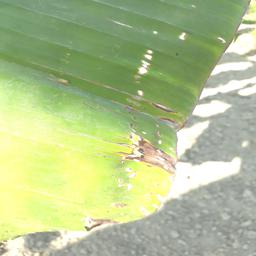
Label: POTASSIUM DEFICIENCY